Egypt–France relations

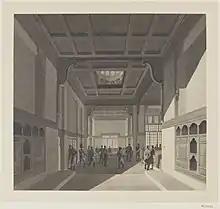
Artwork depicting the Institut d'Égypte by French artist J C Protain c. 1800

The Institut d’Égypte or Egyptian Scientific Institute was established by Napoleon Bonaparte in 1798 to facilitate French scholarship in Egypt. In 2011, the Institute caught fire during protests, and 192,000 books and journals were damaged or lost. This included the 24-volume "Description de l’Égypte" or "Description of Egypt", a handwritten work that contained observations by over 150 French scholars and scientists begun between 1798 and 1801 during French occupation in Egypt. In 2012, the institute was reopened after extensive restoration. Works that had not been damaged in the fire were returned, as well as donated collections. The restored Institute is two levels. The first houses a reading area complete with computers, and the second level comprises lecture and seminar halls, meeting rooms, a lounge for high-profile guests, an event hall and a main hall which includes the library.